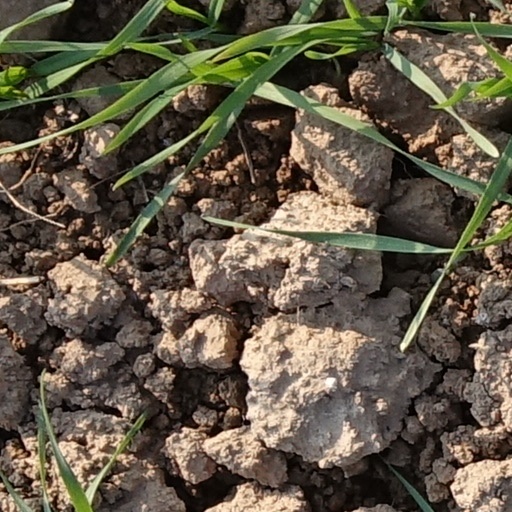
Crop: wheat